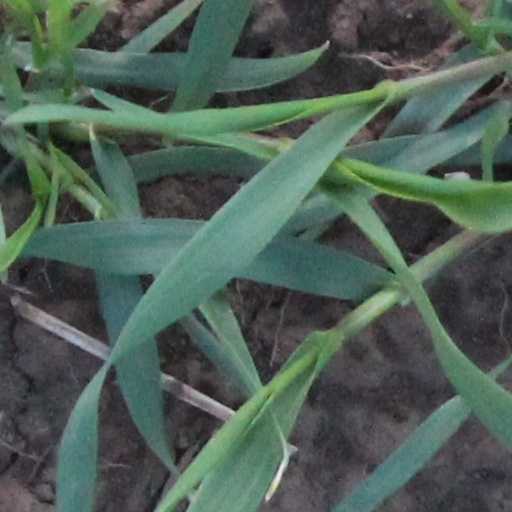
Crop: wheat